Cazeneuve government

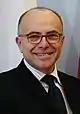
Bernard Cazeneuve

The Cazeneuve government (French: "Gouvernement Bernard Cazeneuve") was the thirty-ninth government in the Fifth Republic of France. It was led by Bernard Cazeneuve who was appointed Prime Minister of France on 6 December 2016. It consisted of 15 ministers from the Socialist Party (PS), two from the Radical Party of the Left (PRG) and one from Ecologist Party (PE).